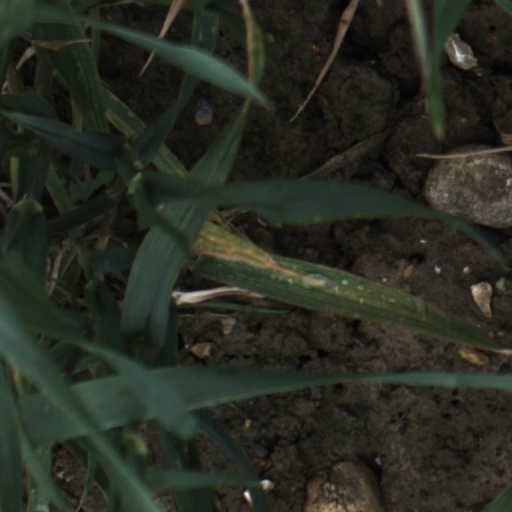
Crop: wheat